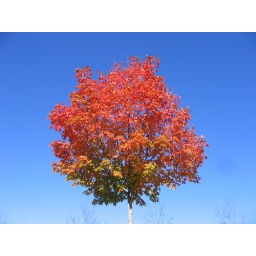
a young Sugar Maple shows its fall colors under a blue Carolina sky ....